Regicide

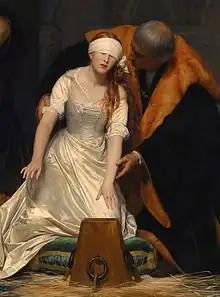
The Execution of Lady Jane Grey Delaroche detail

Regicide is the purposeful killing of a monarch or sovereign of a polity and is often associated with the usurpation of power. A regicide can also be the person responsible for the killing. The word comes from the Latin roots of "regis" and "cida" ("cidium"), meaning "of monarch" and "killer" respectively.